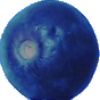
Label: Huckleberry 1